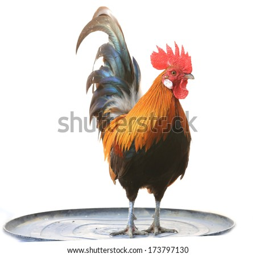
chicken isolated on a white background